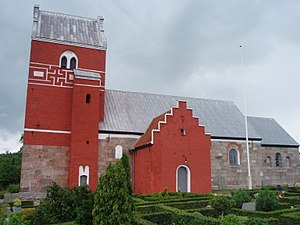
Ålum Kirke
Ålum Kirke
Ålum Kirke er sognekirke i Ålum sogn, Randers Søndre Provsti, Århus Stift. Kirken ligger midt i byen på en bakkeknold på Nørreådalens nordside. Kirken er større end de fleste landsbykirker, hvilket formentlig hænger sammen med, at den har været ejet af besidderne af to hovedgårde i sognet, den forsvundne Gjanddrupgård og den stadig eksisterende Fussingø. Ålum Kirke er beliggende knap 14 kilometer vest for Randers.